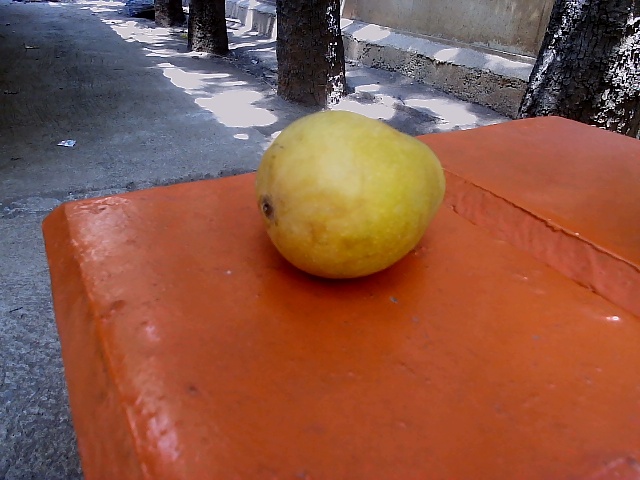
Label: Ripe_Mango